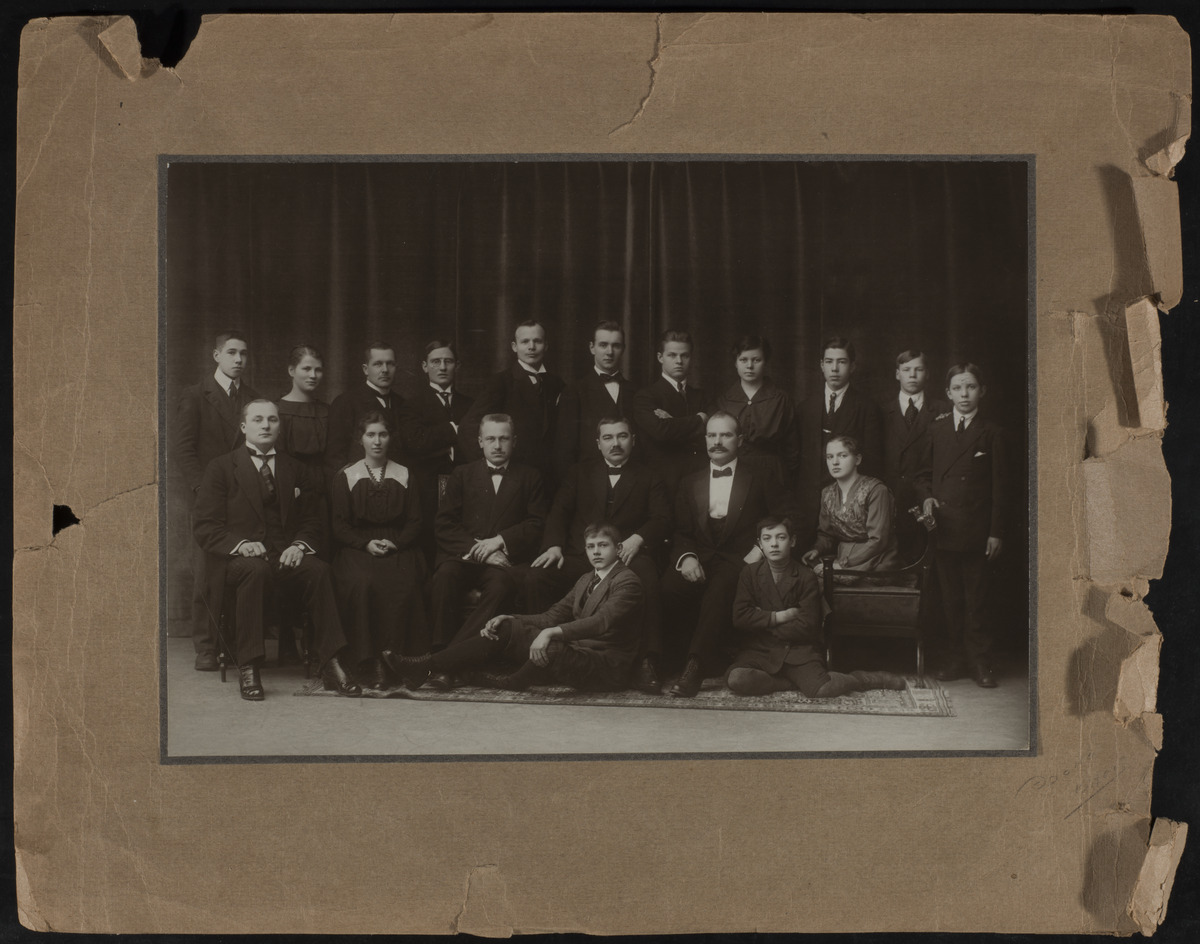
Hansa Oy:n henkilökunta ryhmäkuvassa
sisällön kuvaus: Hansa Oy:n henkilökunta ryhmäkuvassa. 1900-luvun alkupuoli. mustavalkoinen
Kuvaaja: Atelier Apollo, valokuvaaja
Ajankohta: kuvausaika 1900-l alkup.
Aiheet: Hansa O/Y, henkilöstö, työntekijät, ryhmät, aikuiset, nuoret, naiset, miehet